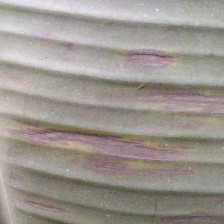
Label: sigatoka